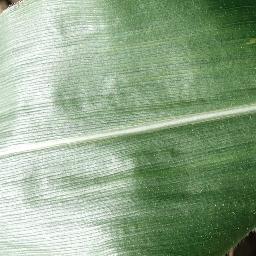
Label: Corn___healthy